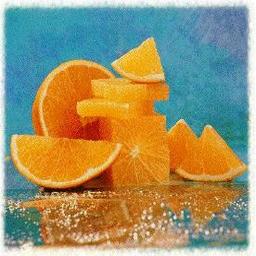
Label: peels